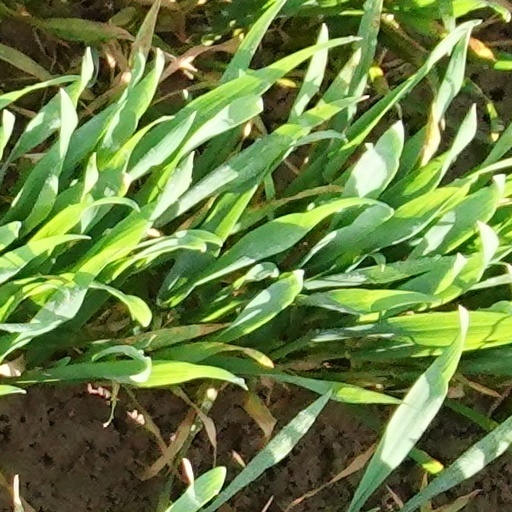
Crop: wheat